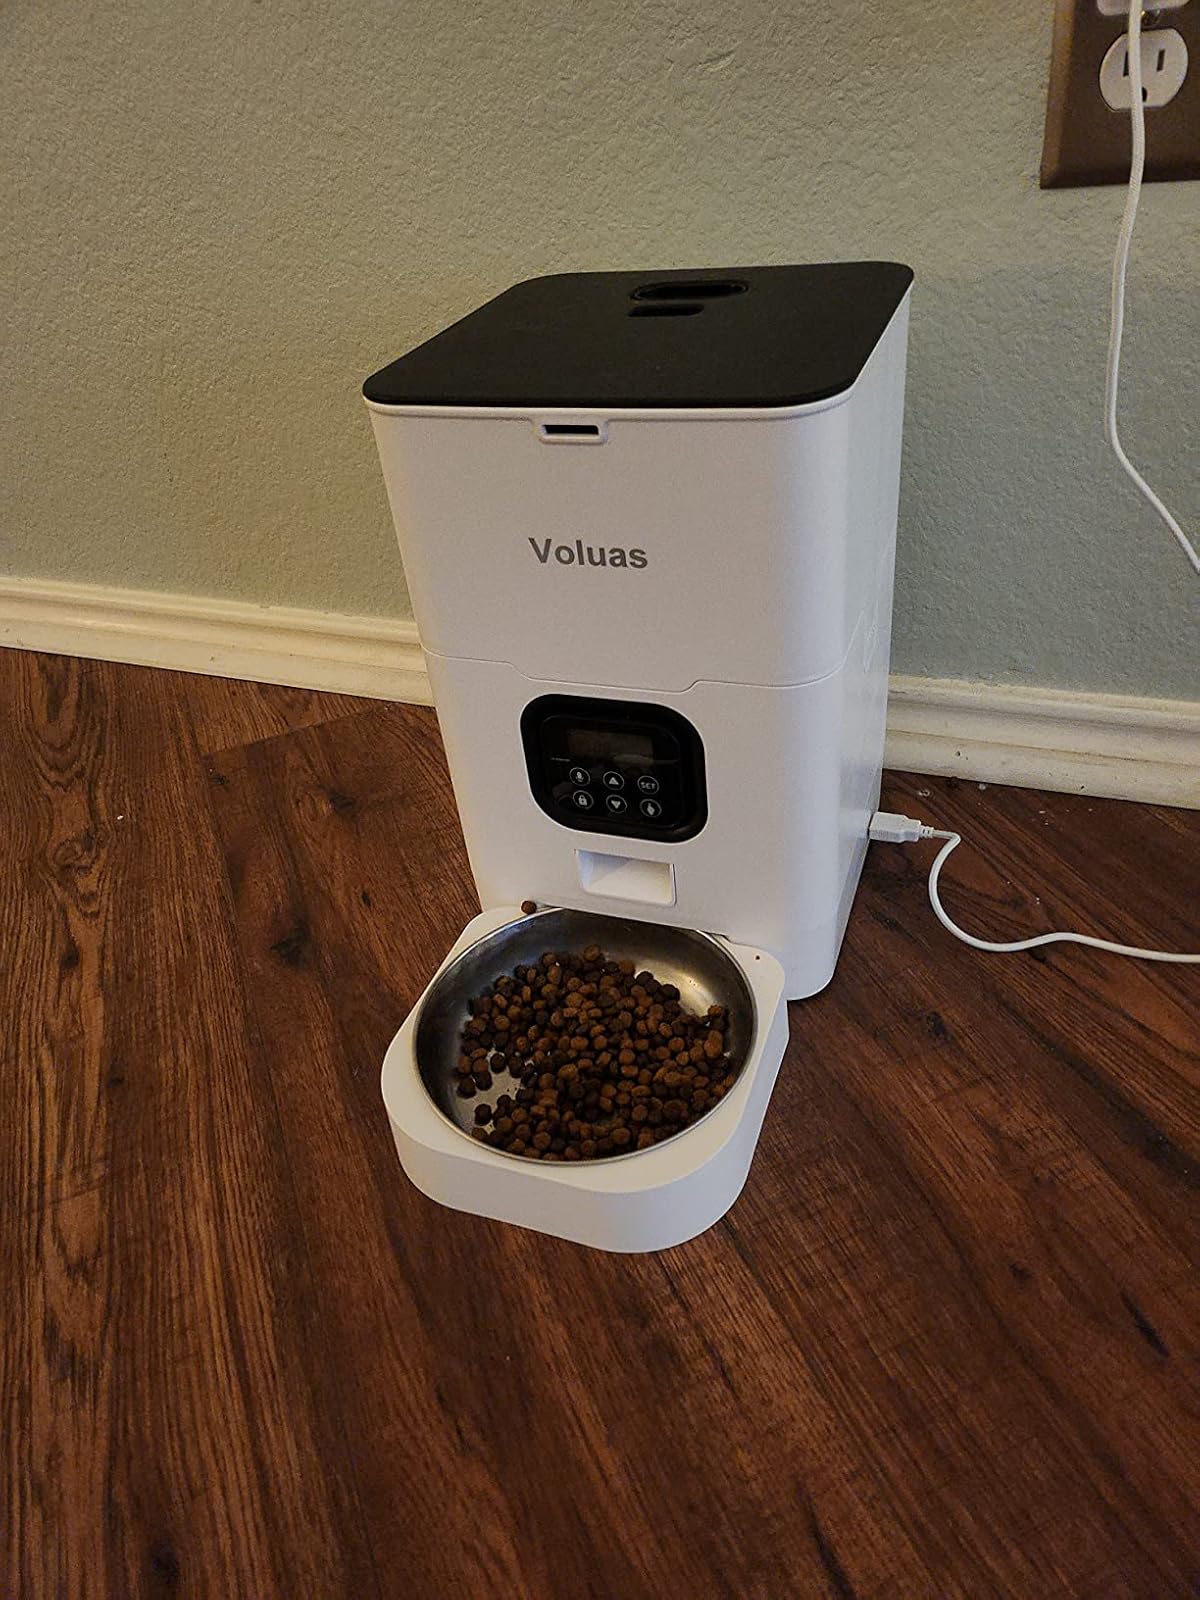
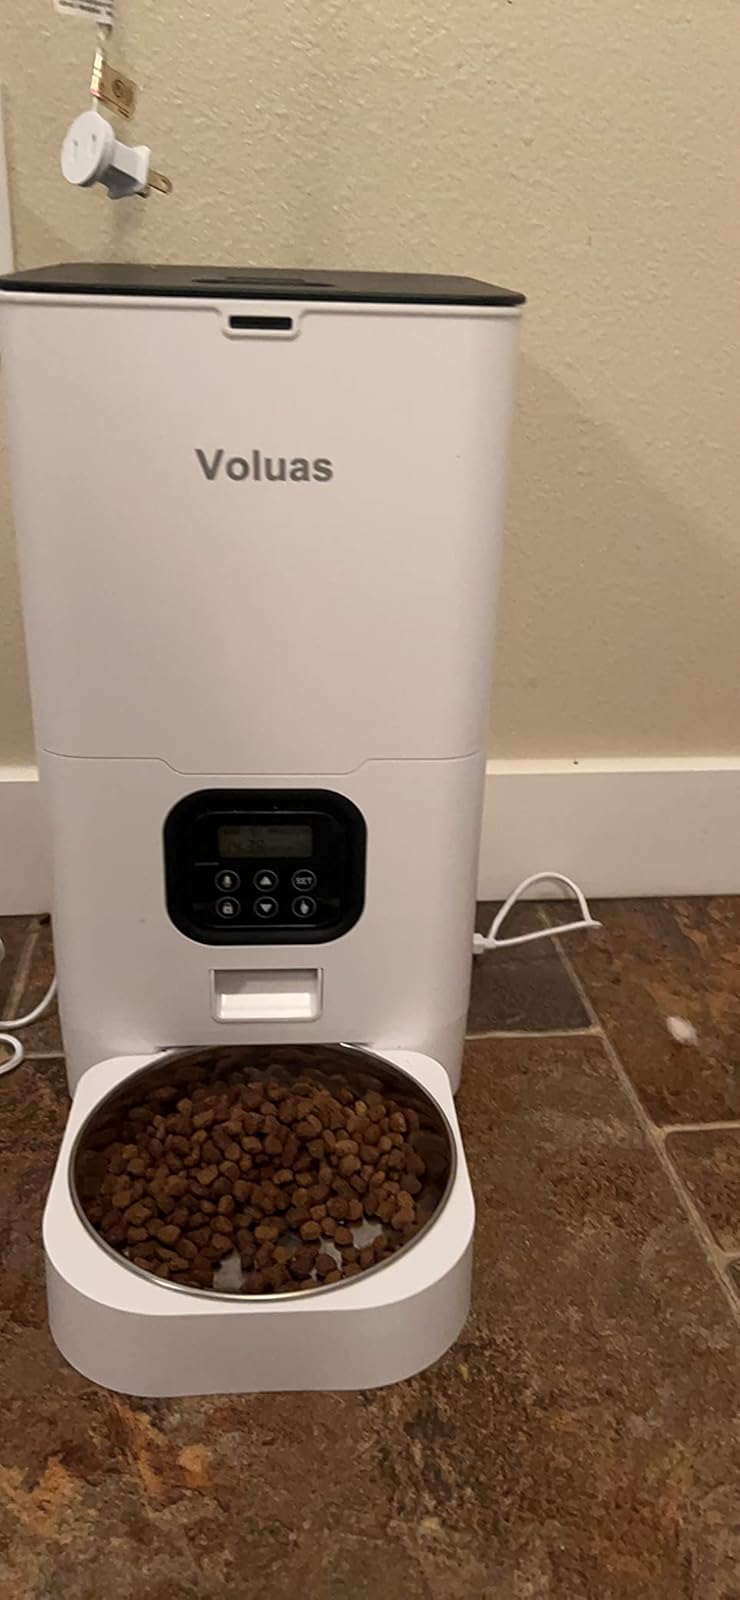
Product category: items_feeder
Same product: yes